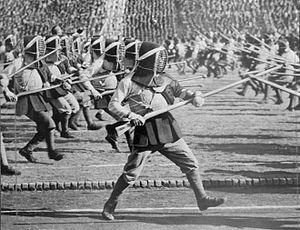
Pratique du jūkendō aux 13e jeux du sanctuaire Meiji en 1942.
Le jūkendō est l'art martial japonais de combat à la baïonnette. Il s'apparente au kendō, mais est régi par une fédération autonome au Japon. Les techniques de jūkendō sont basées sur le sōjutsu, ainsi que très largement sur les techniques de baïonnette enseignées par l'armée française lors des missions militaires au Japon.
Les jeux du sanctuaire Meiji, aussi appelés jeux du Meiji-jingū, sont une manifestation sportive se déroulant dans toute la région de Kantō, au Japon, de 1924 à 1942. Ils débutent rituellement au stade du Meiji-jingū Gaien, situé dans les jardins extérieurs du sanctuaire Meiji à Tokyo, et ont pour objectif d'honorer la mémoire de l'empereur Meiji et la formation du corps et l'esprit des citoyens. Les participants sont principalement des lycéens qui représentent leurs écoles. Ces jeux peuvent être considérés comme l'équivalent d'avant-guerre de l'actuel festival national des sports du Japon.